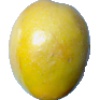
Label: Maracuja 1